Stapenhill Gardens

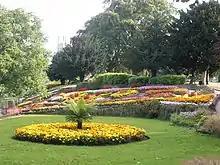
Formal planting at Stapenhill Gardens; Stapenhill House was sited behind the trees in the background.

The park has been remodelled from that of demolished manor house Stapenhill House which had a drive leading into Main Street. The house was H-shaped in plan and built primarily of brick with stone around windows (stone-dressing). In 1662 the parish recorded its nine hearths under the new system of hearth tax. The house came into the ownership of the Goodger family. Mary Goodger became the first female councillor of the borough in 1923, aged 84, and her son's wife its first female mayor in 1931. Her son Henry, a solicitor who inherited the practice of H. Goodger & Son, donated the estate to the town in 1933, in her memory. The 11.7-hectare gift enabled the joining up of an unbroken stretch of 1250 m of publicly owned parkland on the River Trent's north bank.